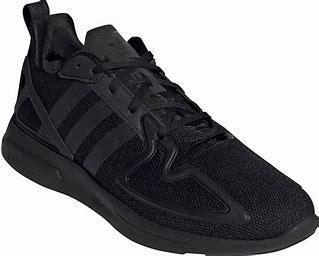
Brand: Adidas
Model: ZX 2K Flux